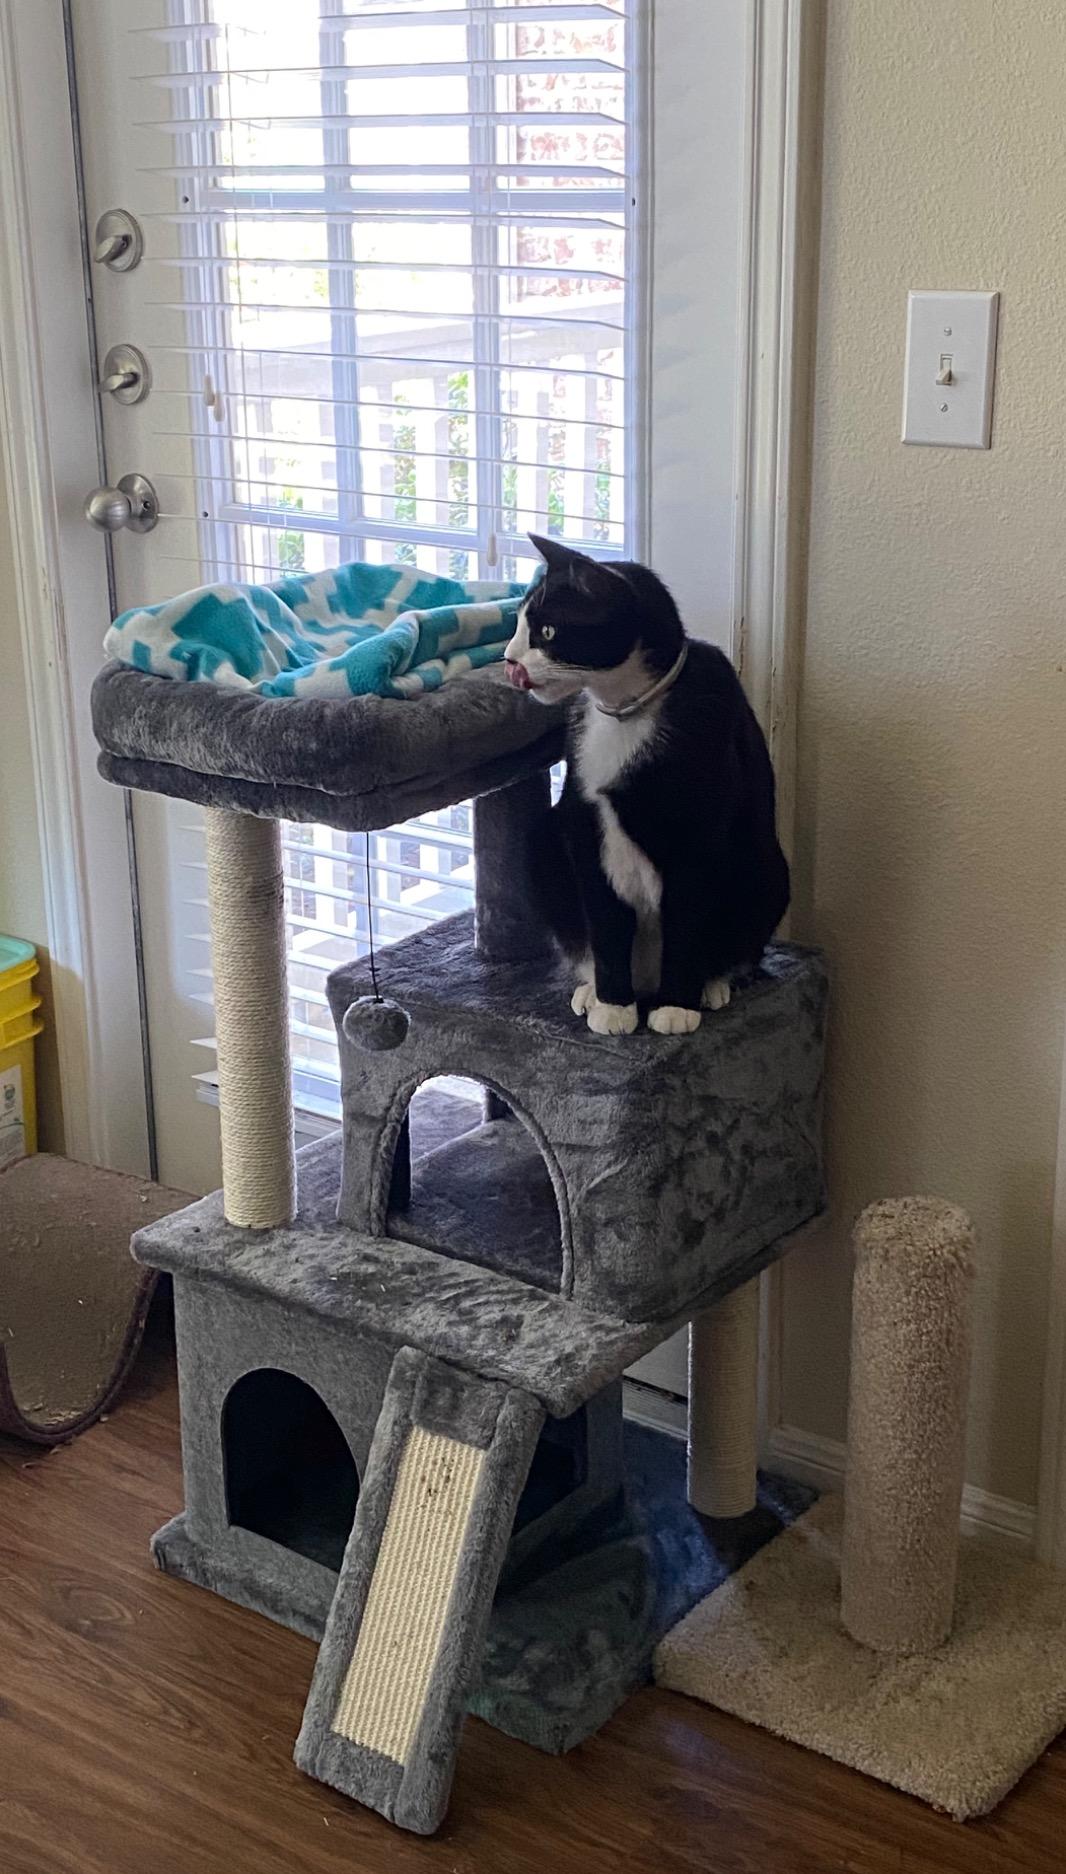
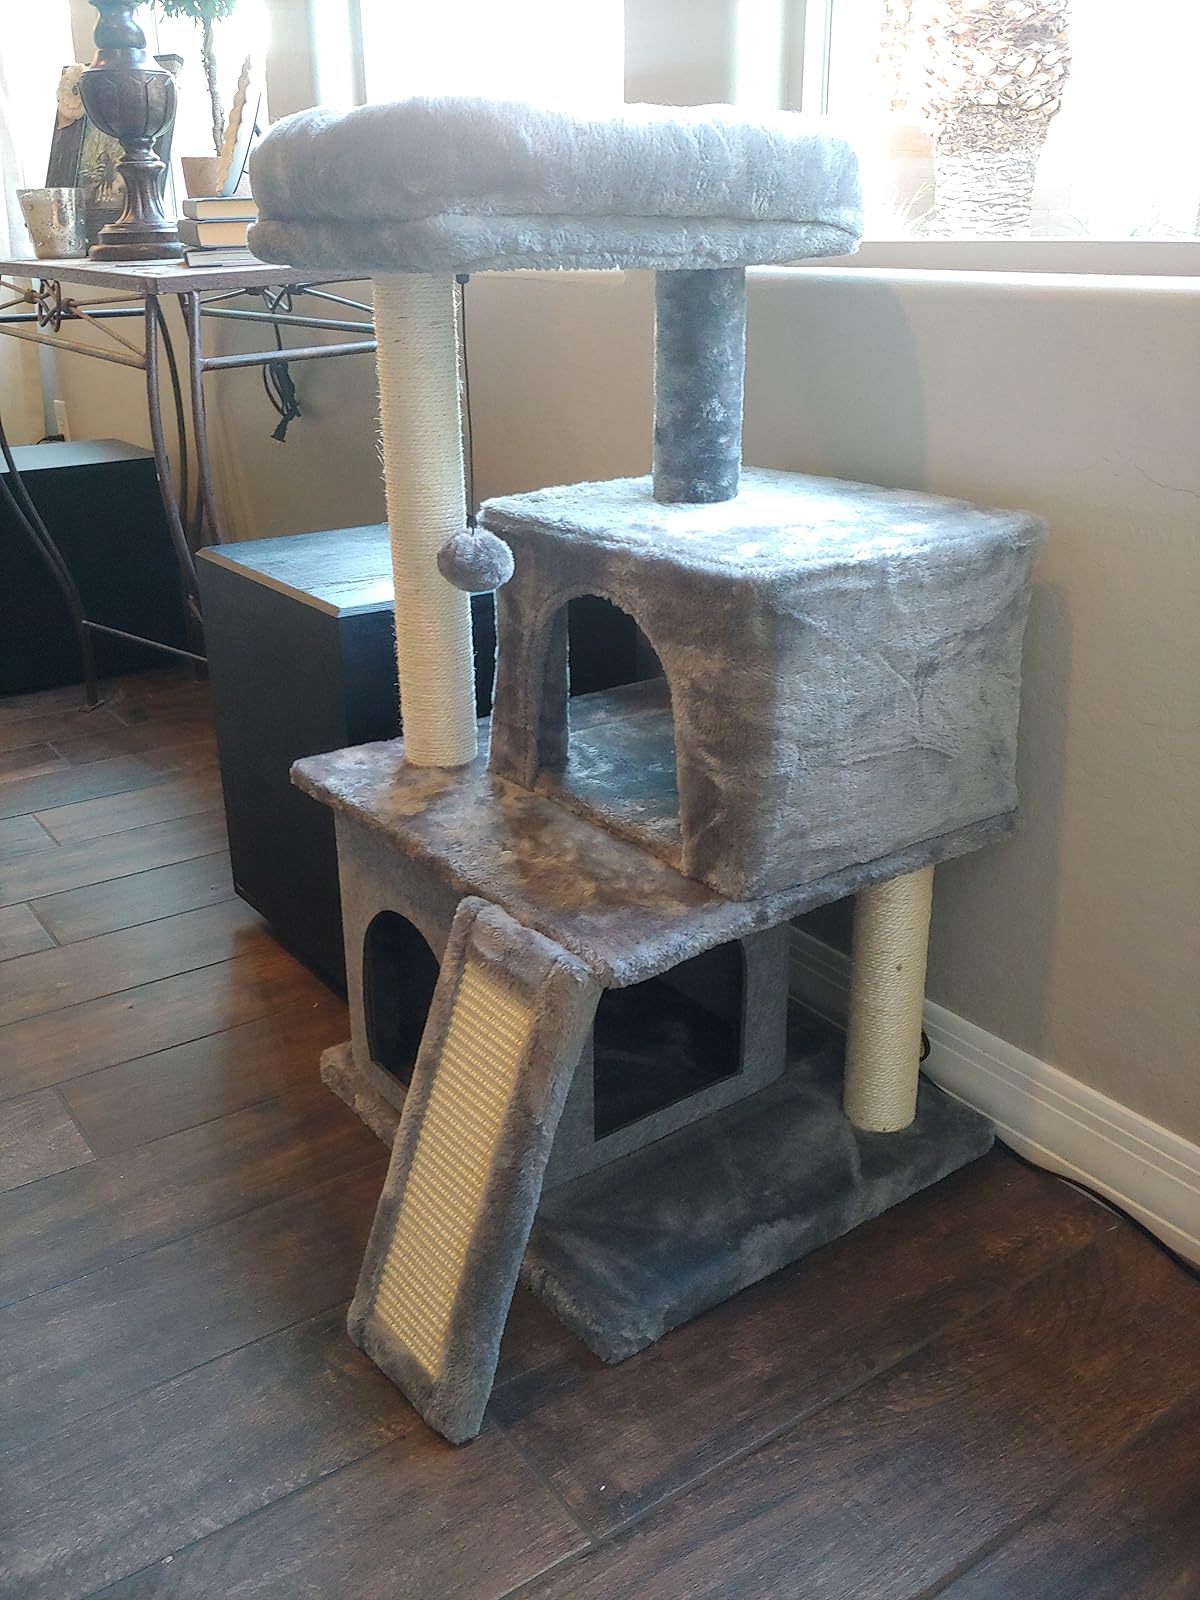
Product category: items_cat tree
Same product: yes